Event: Nepal Earthquake
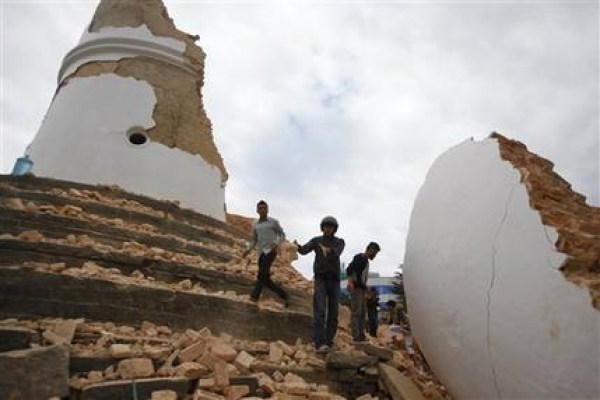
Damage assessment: damage